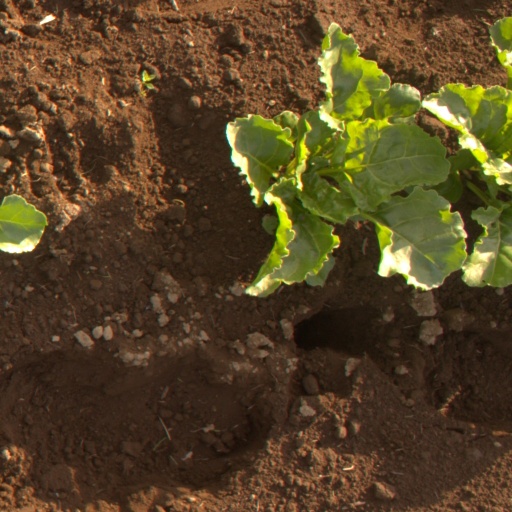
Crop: sugar beet